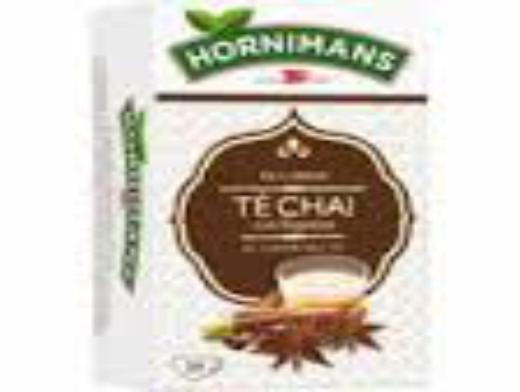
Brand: Horniman's
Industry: Food